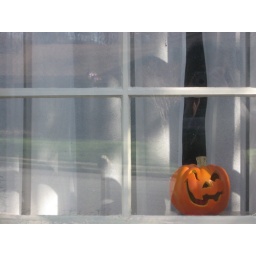
I liked the way the pumpkin was framed by the window and the curtains in this photo :)